Answer in natural language. How many Chairs are visible in the scene? Choose between the following options: 3, 4, 2, 5 or 0
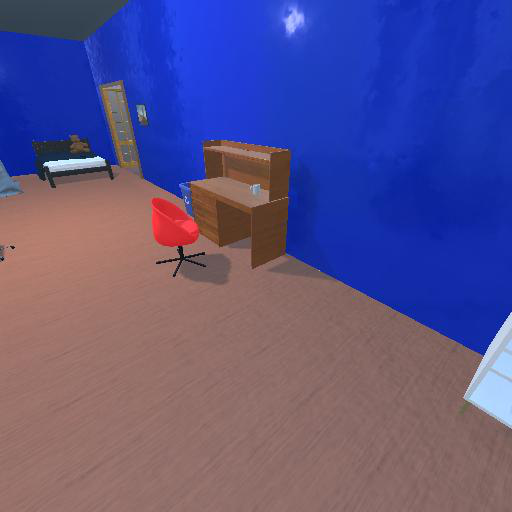
<answer>2</answer>